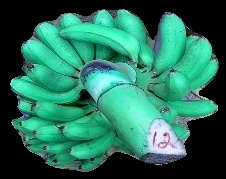
Variety: rasbale
Grade: grade1